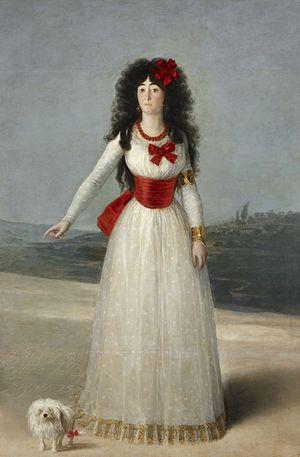
Francisco José de Goya y Lucientes, dit Francisco de Goya, né le 30 mars 1746 à Fuendetodos, près de Saragosse, et mort le 16 avril 1828 à Bordeaux, en France, est un peintre et graveur espagnol. Son œuvre inclut des peintures de chevalet, des peintures murales, des gravures et des dessins. Il introduisit plusieurs ruptures stylistiques qui initièrent le romantisme et annoncèrent le début de la peinture contemporaine. L’art goyesque est considéré comme précurseur des avant-gardes picturales du XXᵉ siècle.
Le Portrait du duc d’Alba est une huile sur toile peinte en 1795 par Francisco de Goya et qui est conservé au musée du Prado à Madrid. Il représente José Álvarez de Toledo, duc d’Alba et XI Maquis de Villafranca, qui était marié avec María Teresa de Silva, duchesse d’Alba. C'est le portrait intégral, avec une veste de velours jaune, une chemise blanche à pois bleus, un pantalon gris et des bottes à éperons noirs.